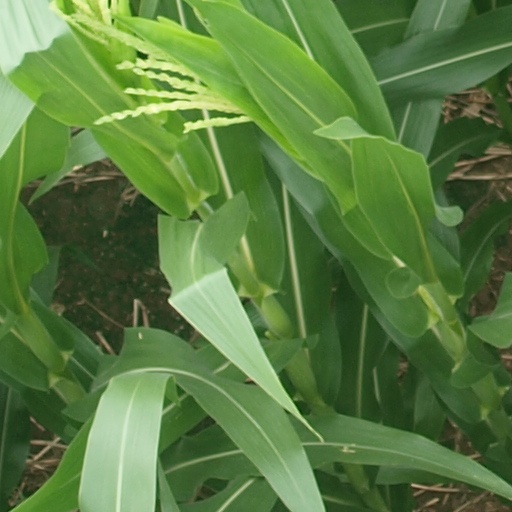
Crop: maize; corn